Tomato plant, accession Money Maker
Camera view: tilt-top (135 deg); turntable rotation: 120 degrees
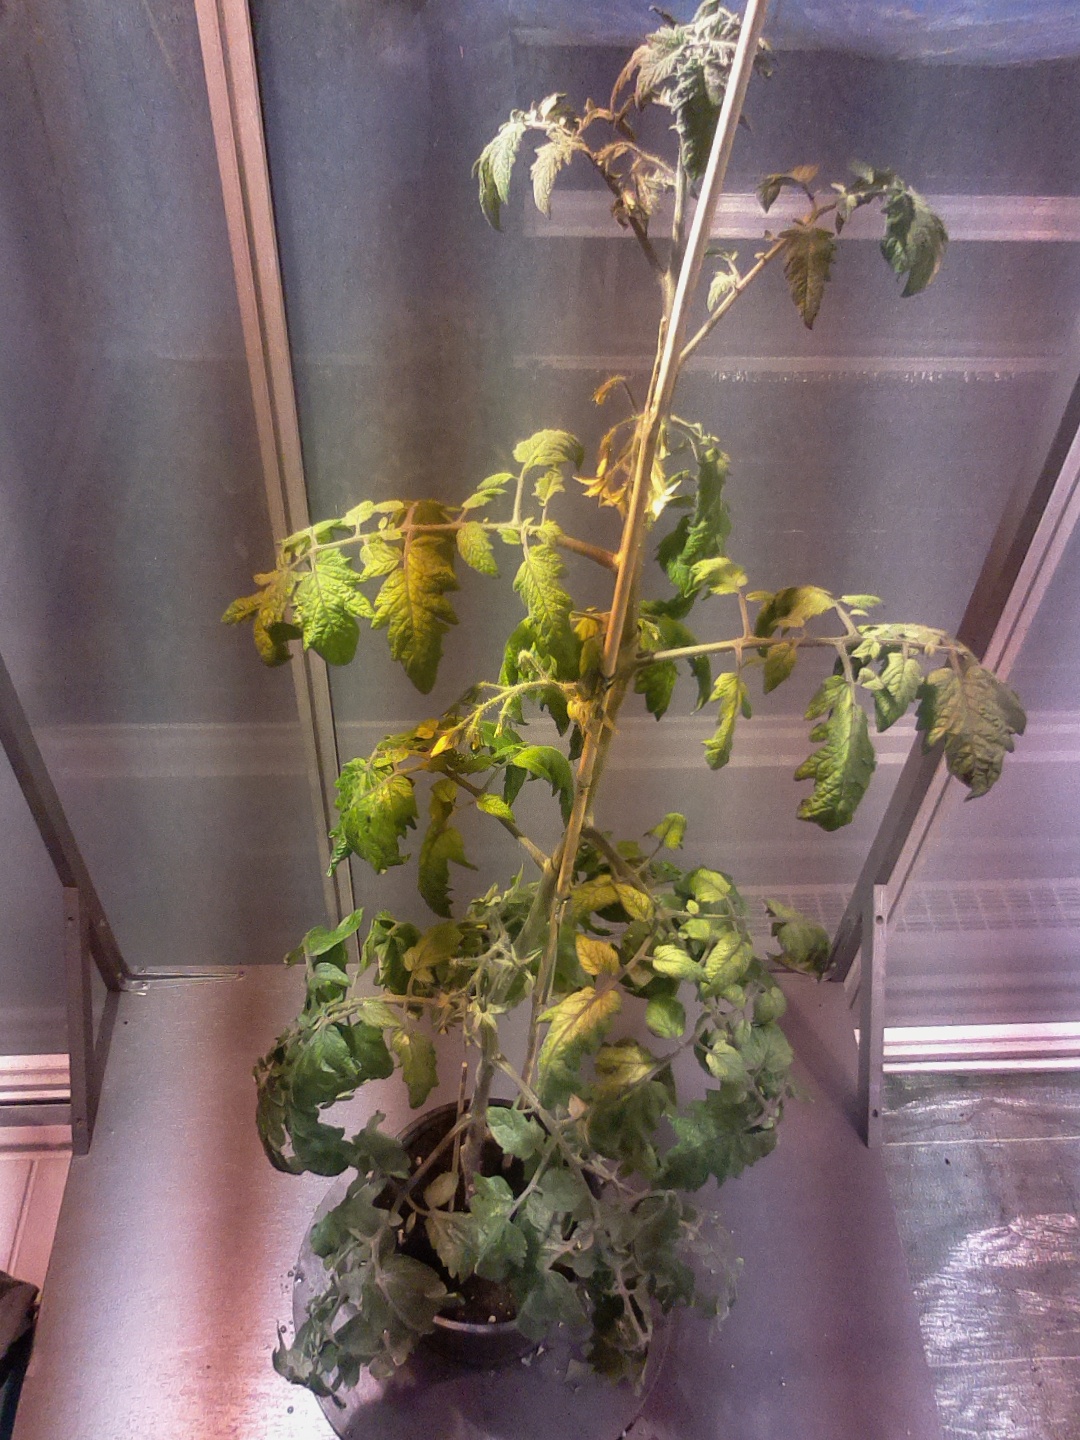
BBCH growth stage 71: 10%-20% of final fruit size